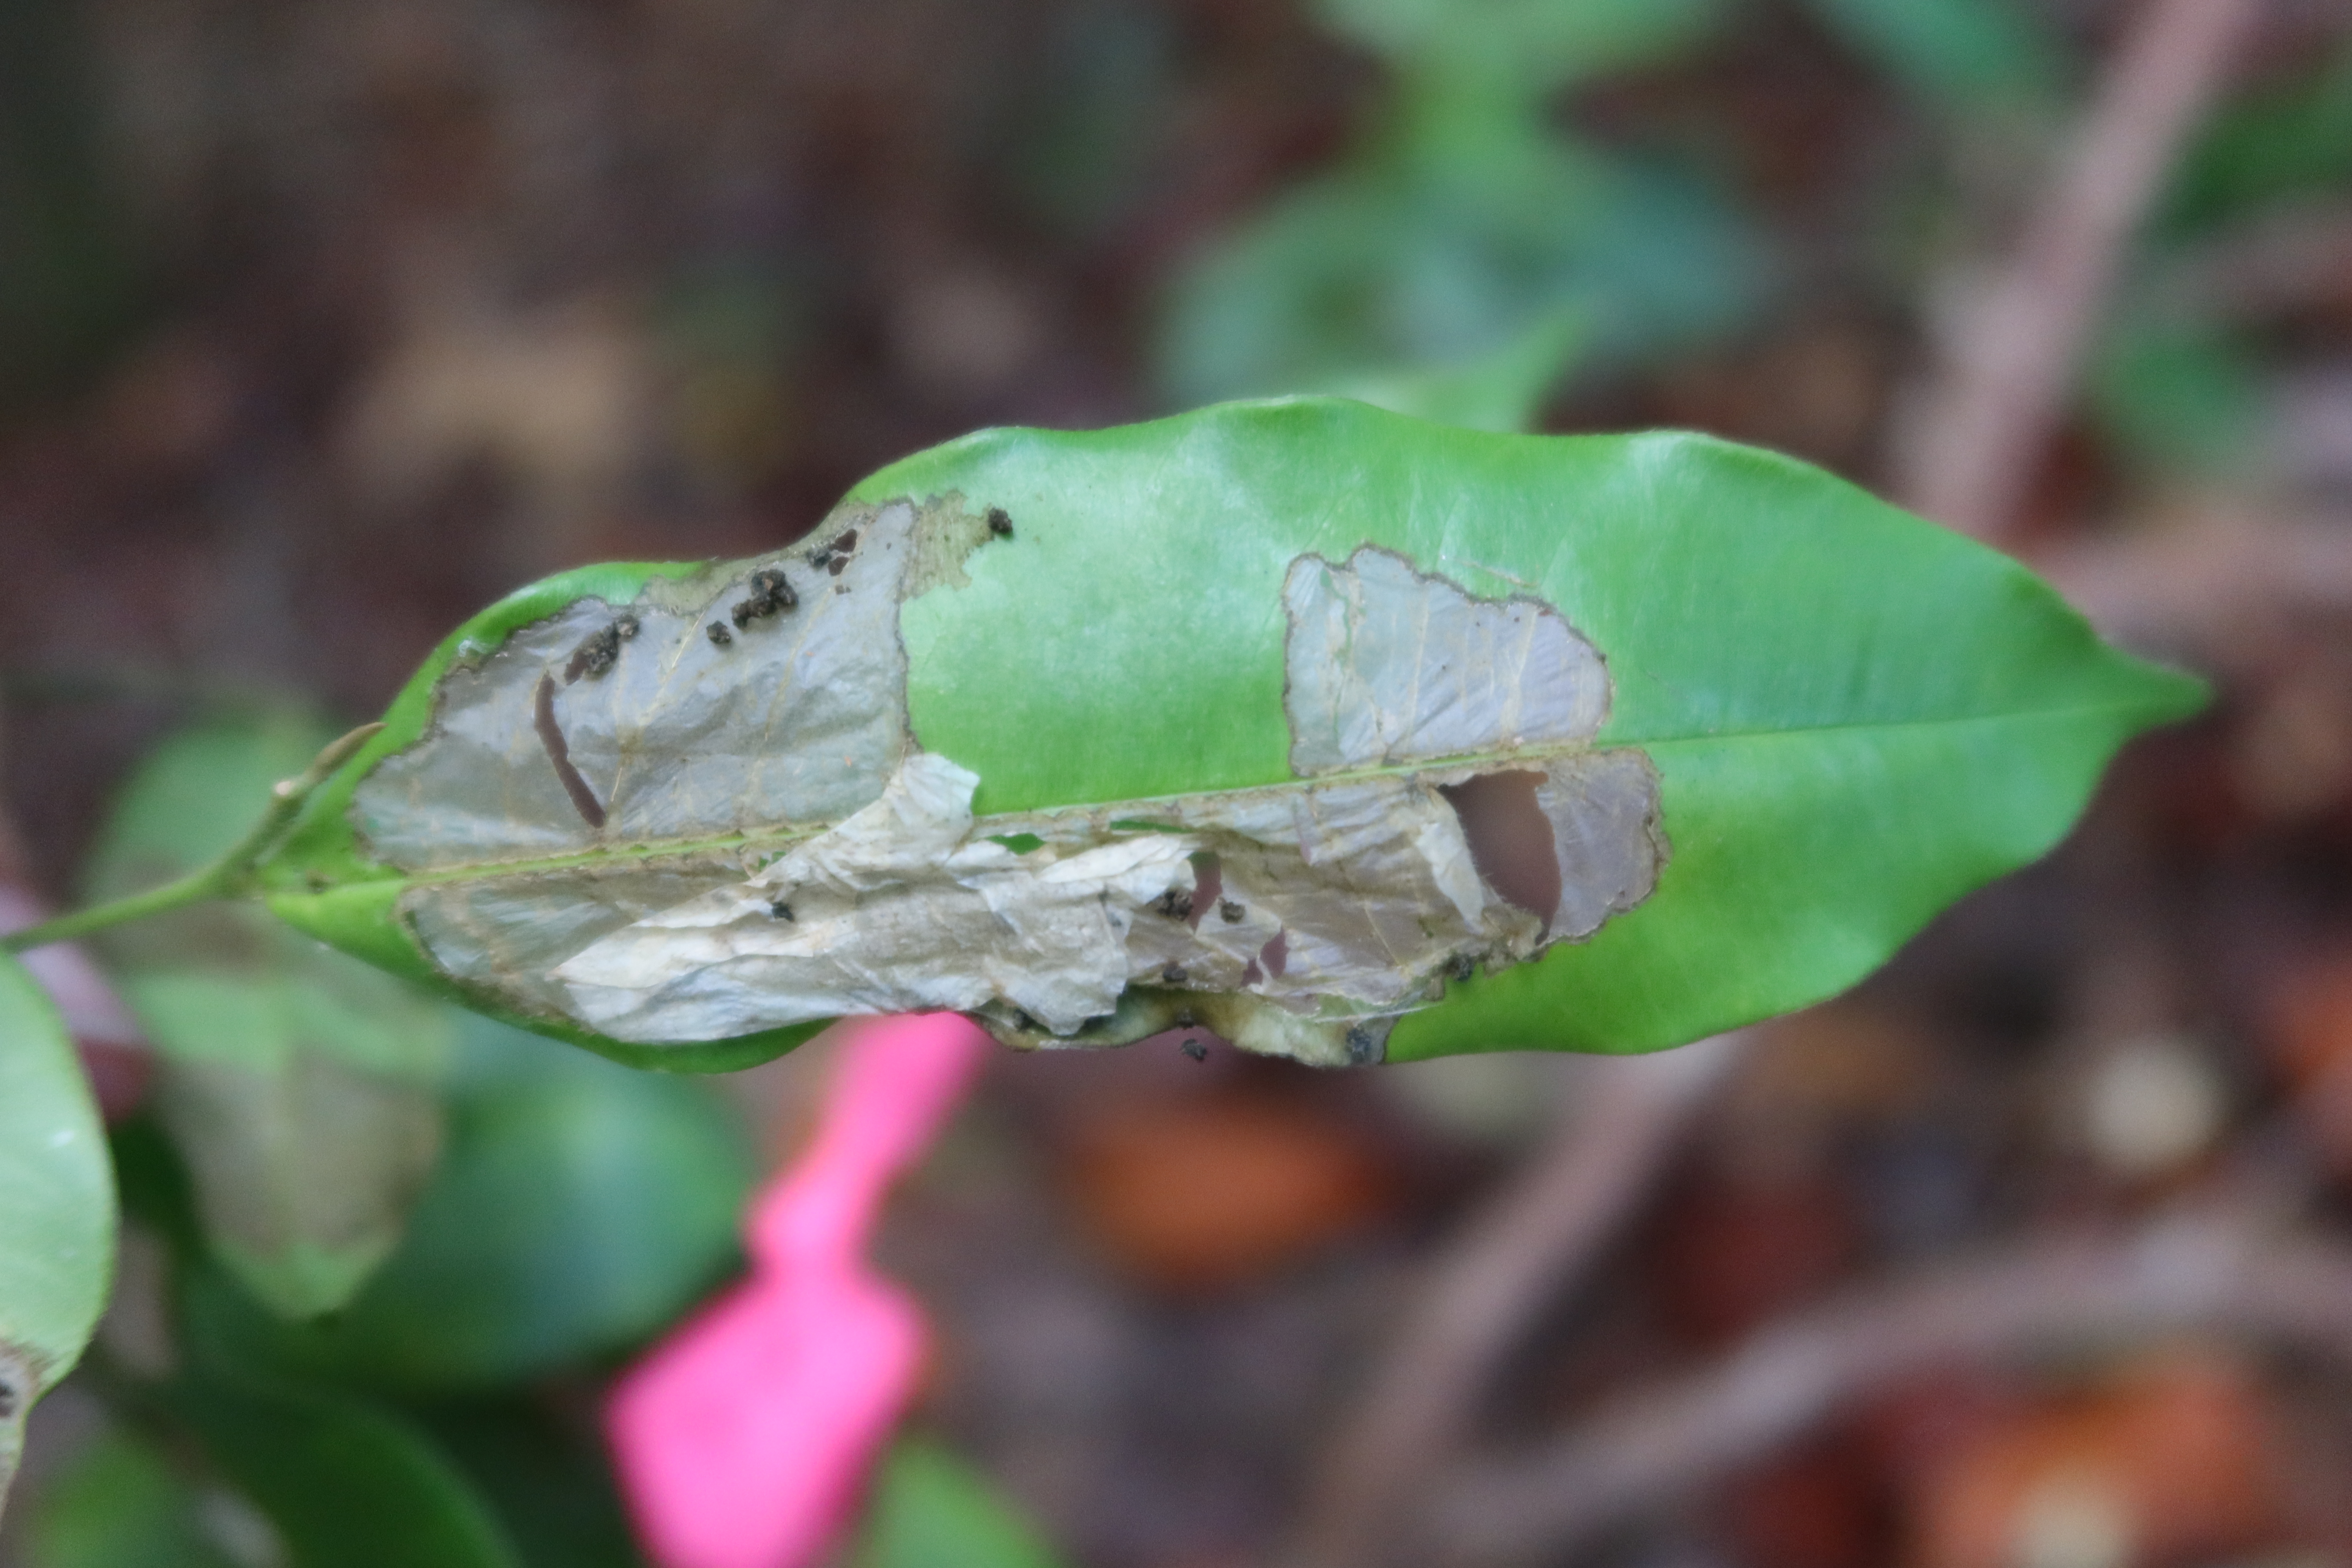
Label: Translucent lesion